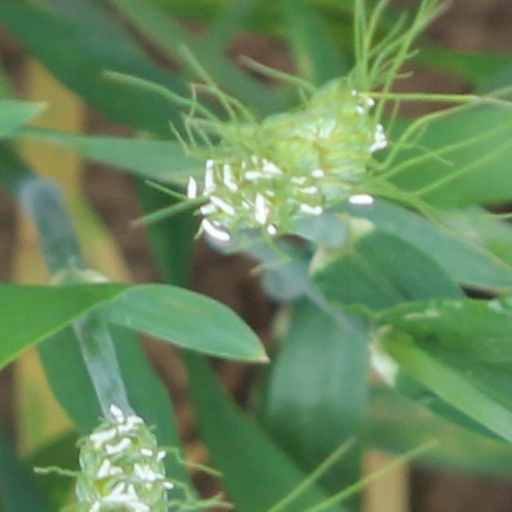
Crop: wheat